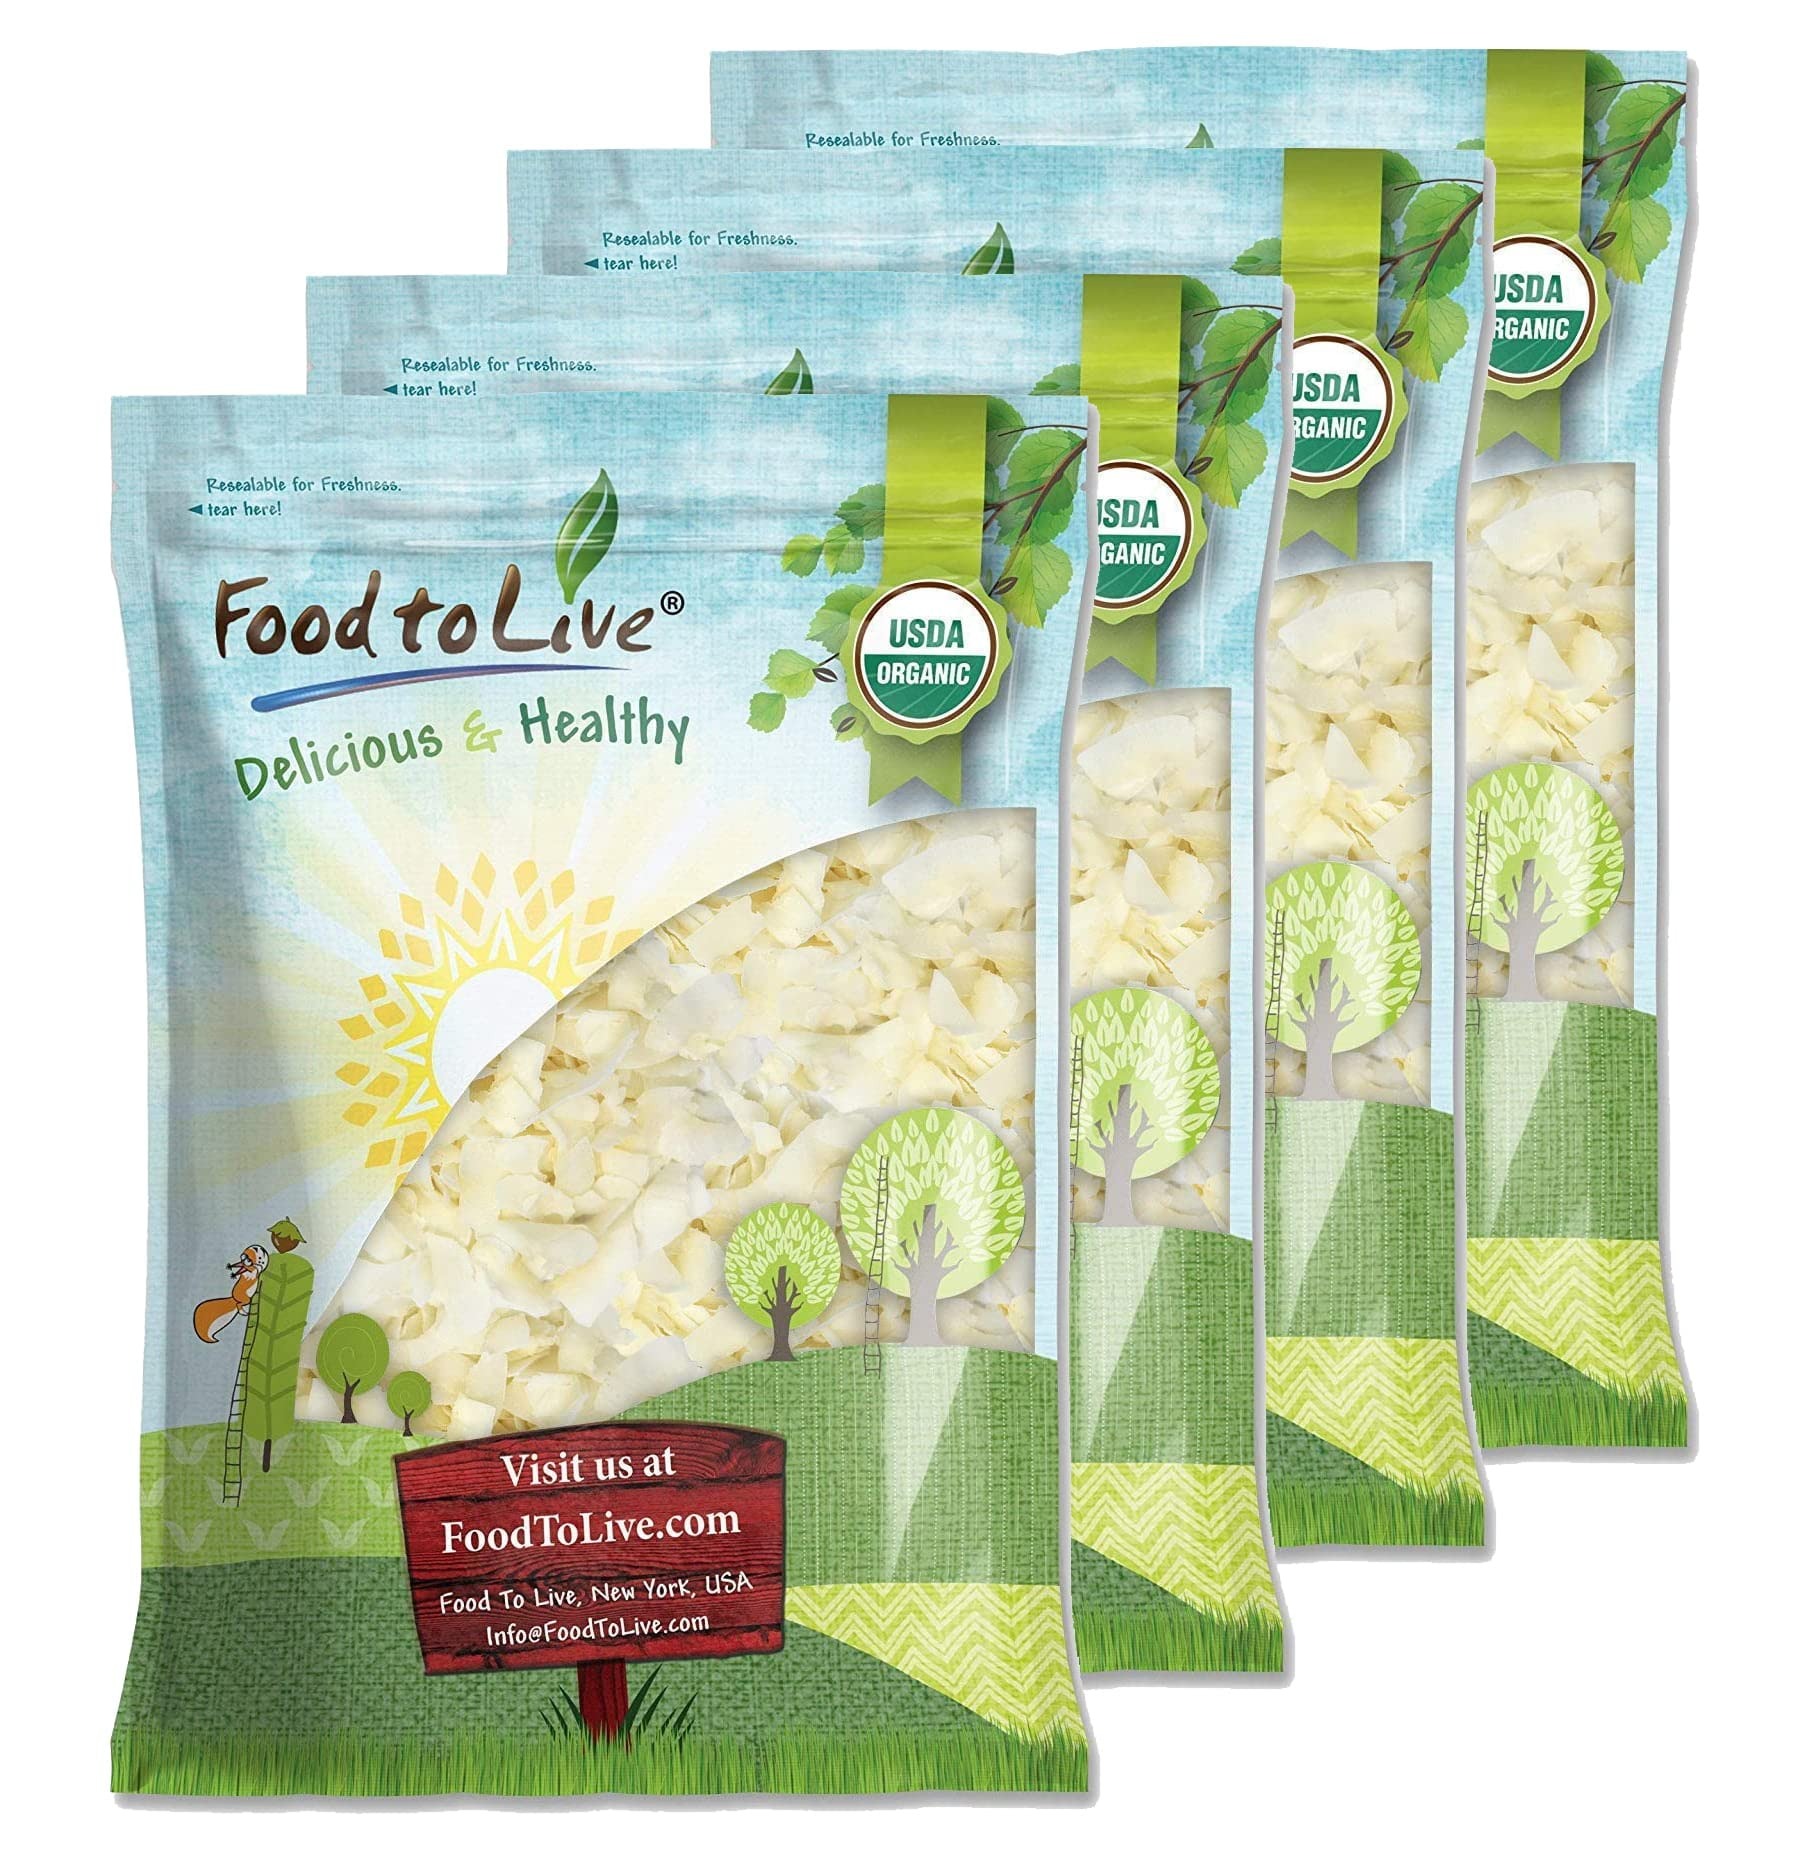
Item Name: Organic Coconut Chips, 16 Pounds - Non-GMO, Kosher, Raw, Desiccated, Unsweetened, Unsulfured, Dried Flakes, Vegan, Keto, Bulk, Great for Baking
Bullet Point 1: ✔️NUTRITIOUS: Organic Coconut Chips are rich in fiber and iron.
Bullet Point 2: ✔️WIDE APPLICATION: Use Organic Coconut Chips in your kitchen for cooking.
Bullet Point 3: ✔️GLUTEN-FREE PRODUCT: Organic Coconut Chips are good for anyone who are on a plant-based diet.
Bullet Point 4: ✔️DELICIOUS SNACK: Eat Organic Coconut Chips as they are to get a boost of powerful energy.
Bullet Point 5: ✔️ ORGANIC PRODUCT: Organic Coconut Chips are free from any additives.
Value: 256.0
Unit: Ounce

Price: 104.16